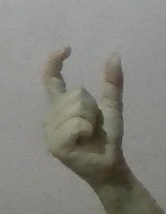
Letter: nun